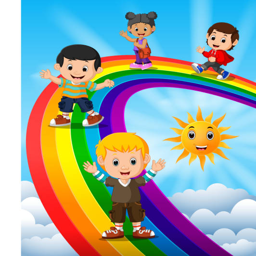
happy kids standing over the rainbow vector art illustration